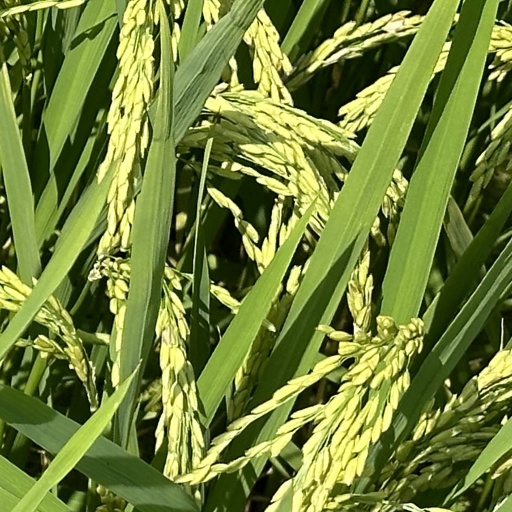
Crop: rice